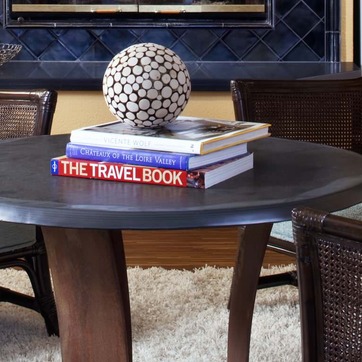
Material: paper